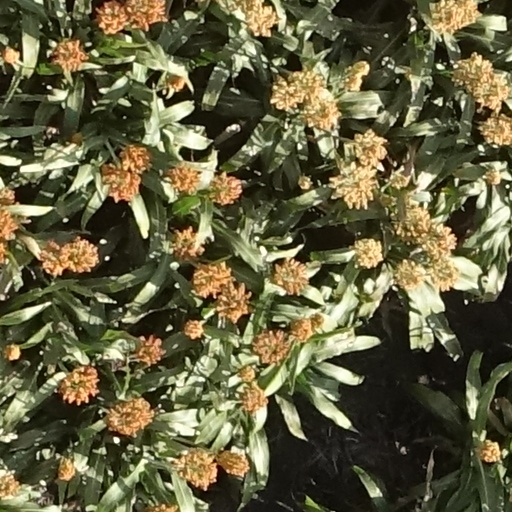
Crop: sorghum